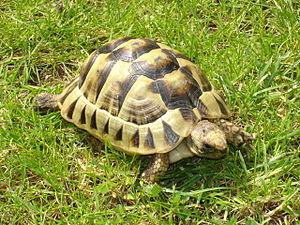
La flore et la faune d'Algérie regroupe un certain nombre d'espèces végétales et animales. Il y a plusieurs parcs protégés en Algérie dont Chréa, Parc national de Belzma, Parc national de l’Ahaggar, Parc national de Chréa, Parc national de Theniet El Had, Parc culturel du Tassili, Parc national de Gouraya, Parc national du Djurdjura, le parc national d'El kala. Aussi, le pays abrite d’énorme variété d'espèces animales et végétales.